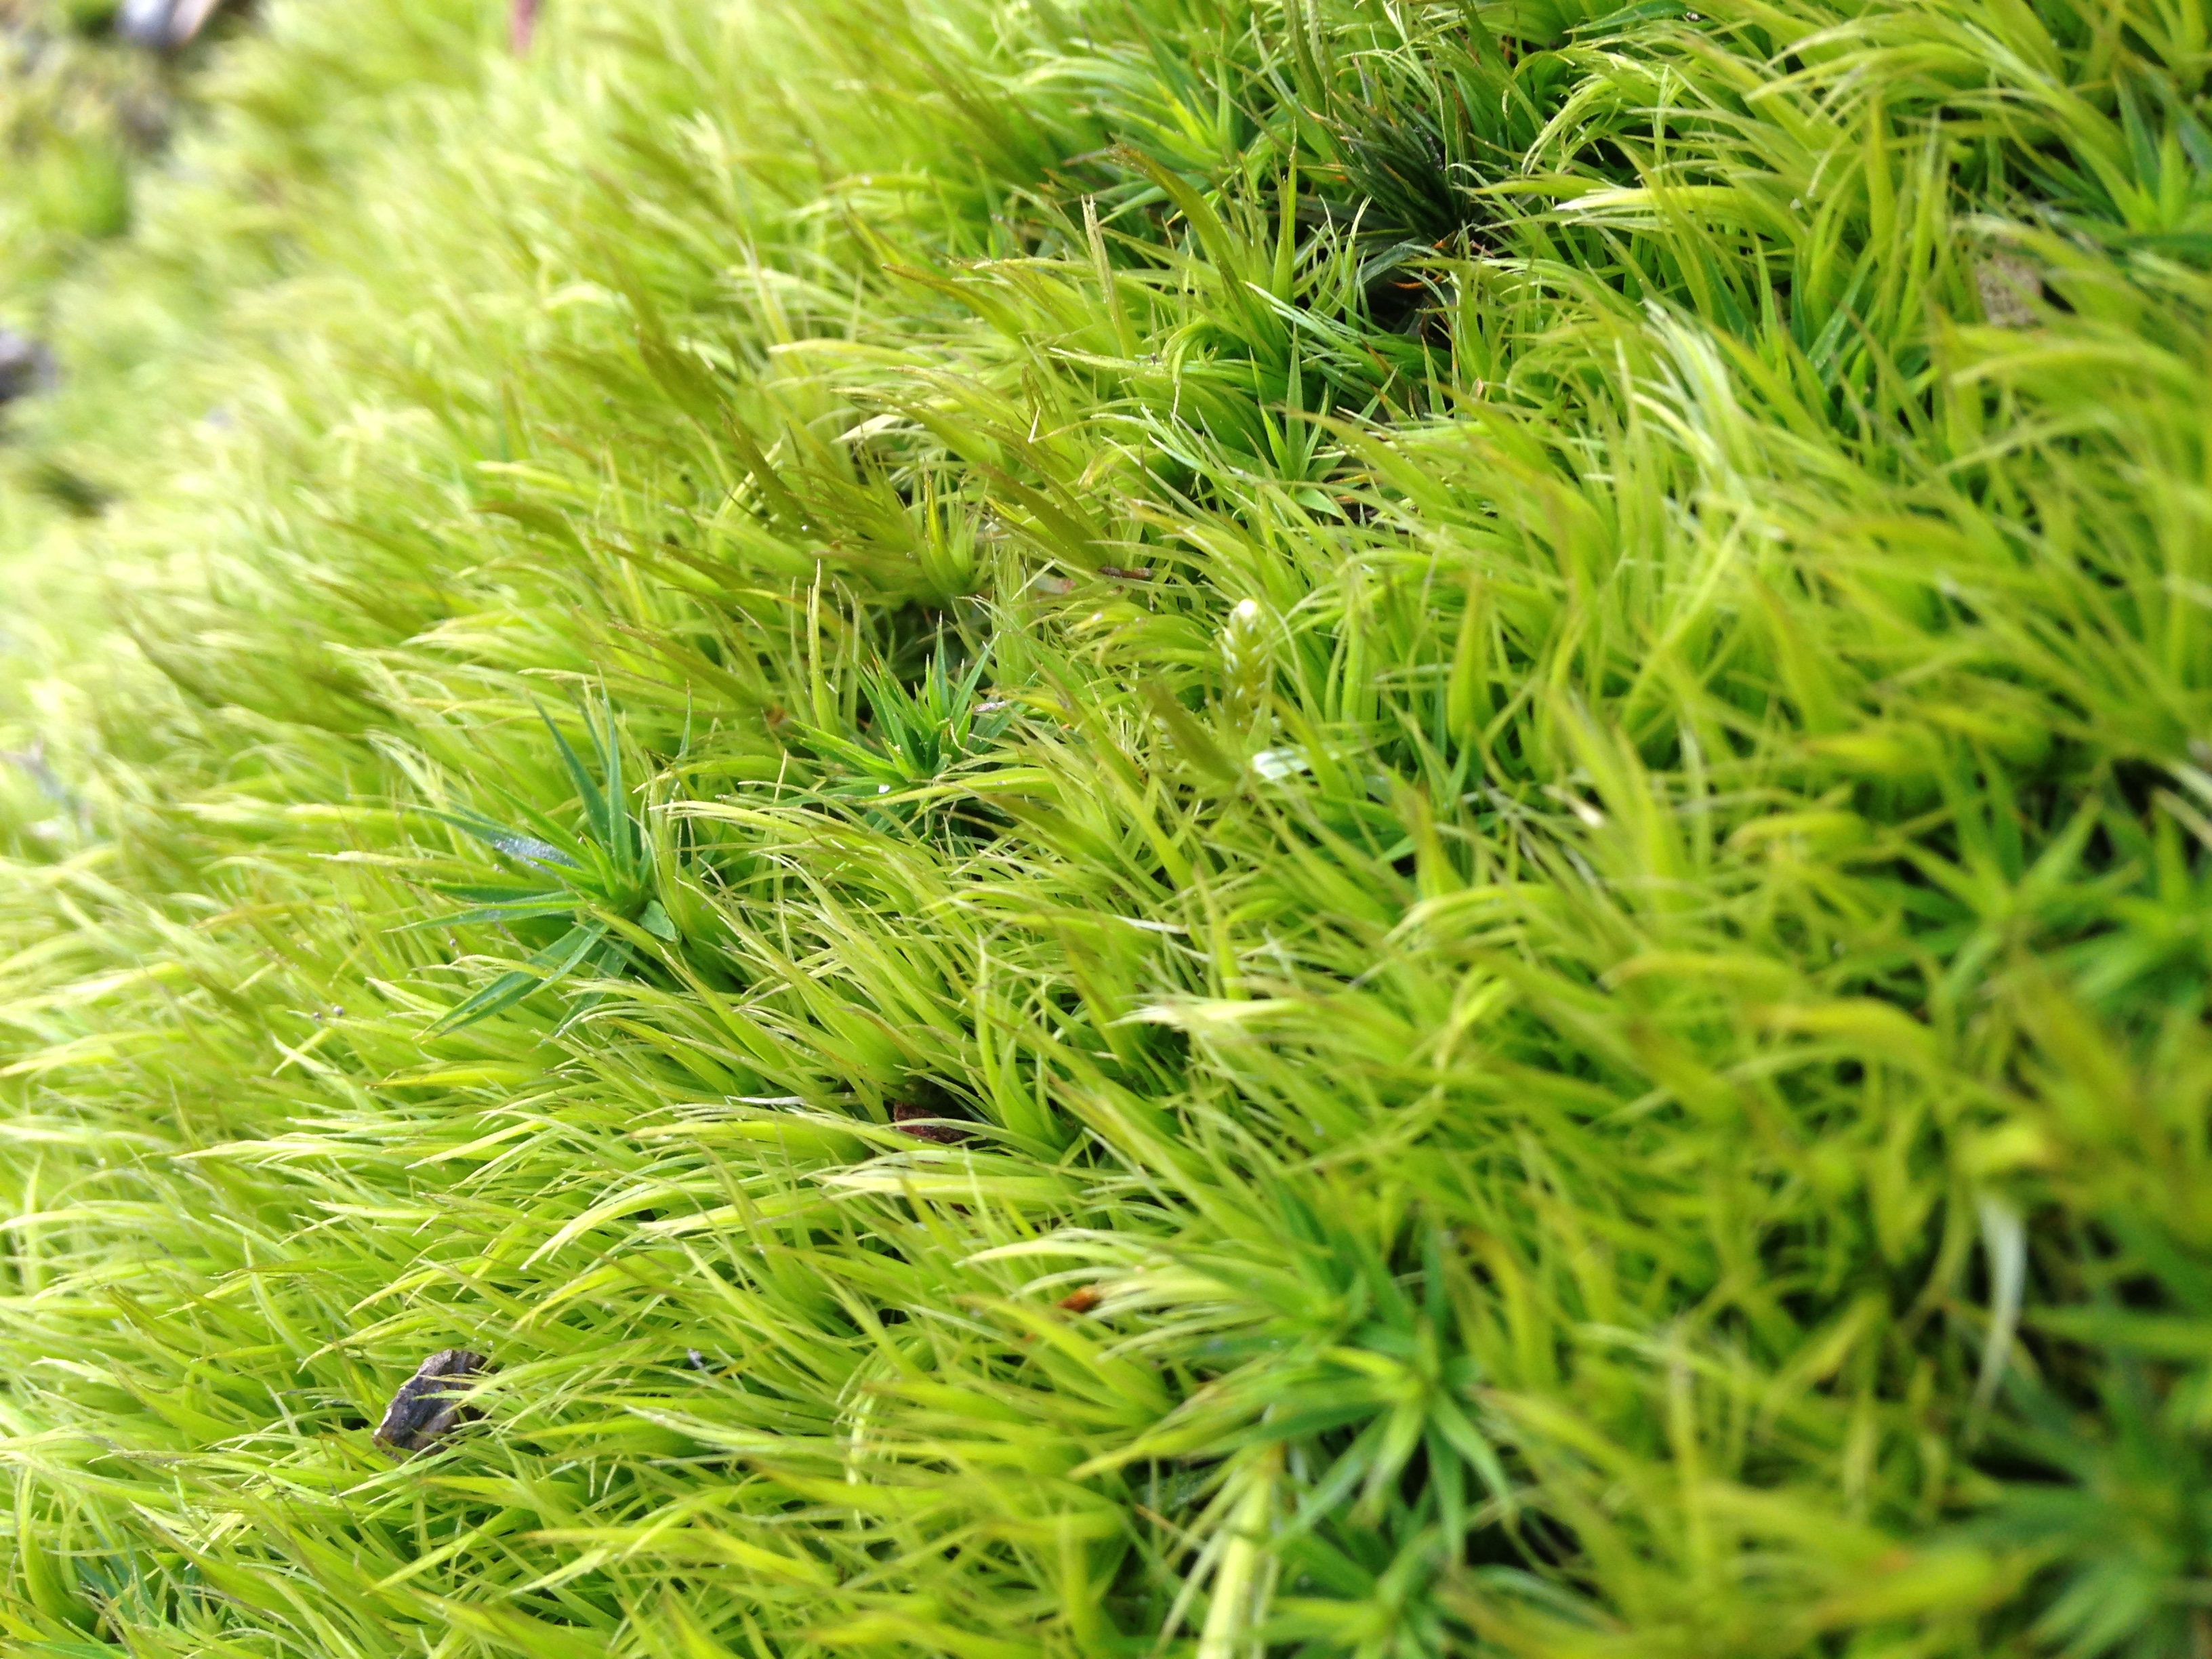
nature, grass, plant, green, vegetation, terrestrial plant, grass family, flowering plant, aquatic plant, flower, groundcover, sweet grass, lawn, herb, non vascular land plant, moss, shrub, southernwood